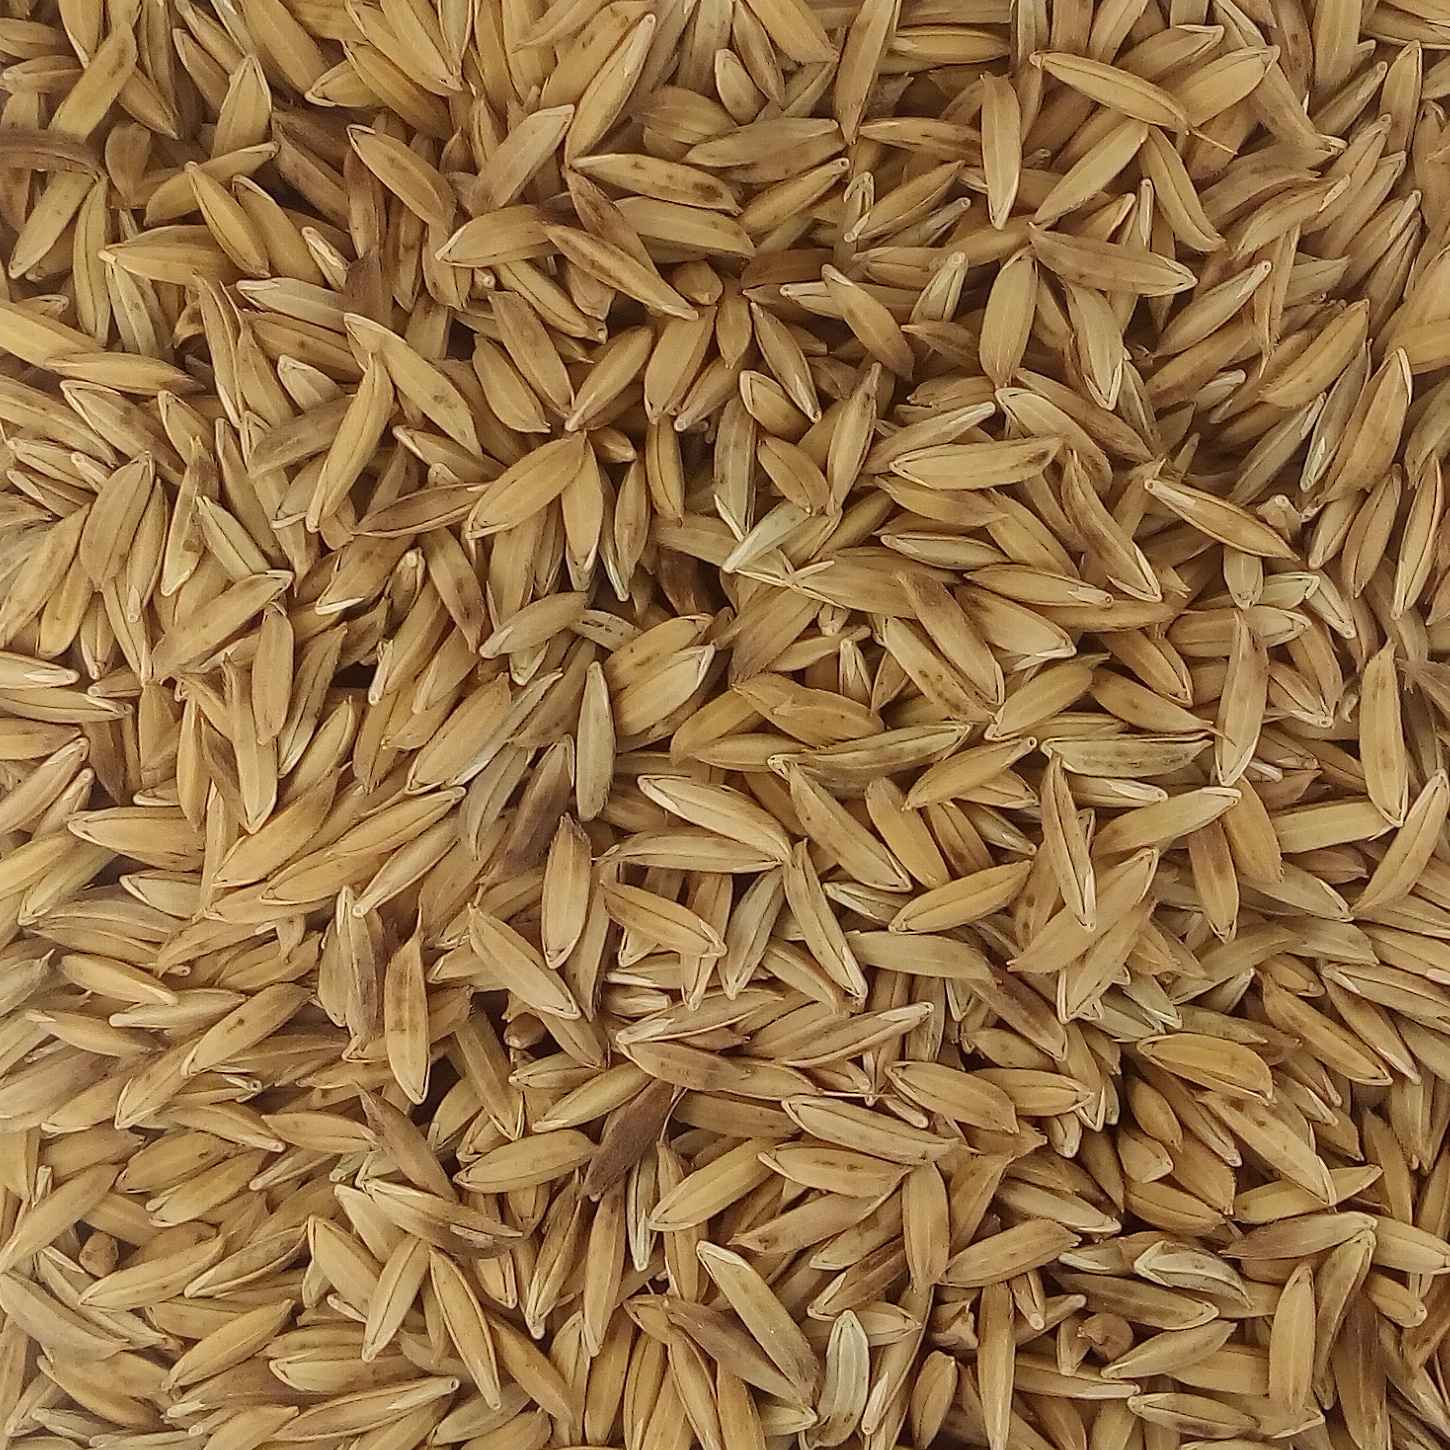
Rice seed variety: BAS_370